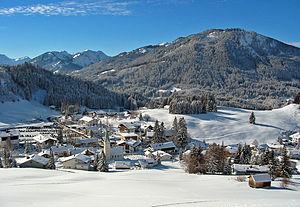
Jungholz est une commune du Tyrol autrichien, dans l'ouest du pays. Elle a la particularité de former une quasi-enclave en territoire allemand puisqu'elle n'est reliée au reste de l'Autriche que par un point.